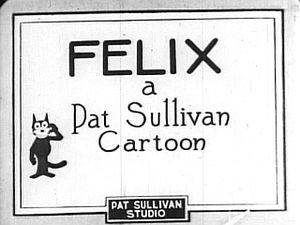
Felix Saves the Day est un court métrage d'animation américain de Pat Sullivan avec le personnage de Félix le Chat, sorti en février 1922.